Goliath (Westerfeld novel)

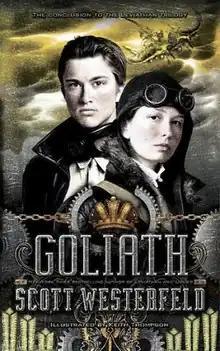
First edition (US)

Goliath is a biopunk/steampunk novel by Scott Westerfeld, and illustrated by Keith Thompson. The novel is the third and final installment in the Leviathan series after "Behemoth", released on September 20, 2011.